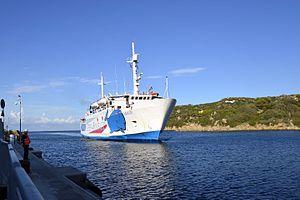
Santa Teresa Gallura est une commune italienne de la province de Sassari, en Sardaigne, dans la région de Gallura.